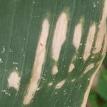
Crop: Maize
Condition: curvulariosis-d